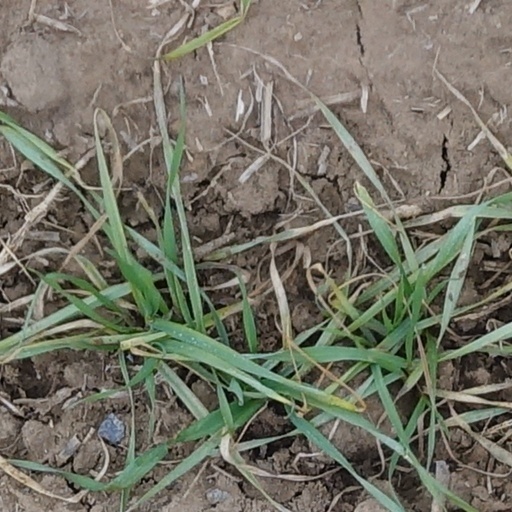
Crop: wheat